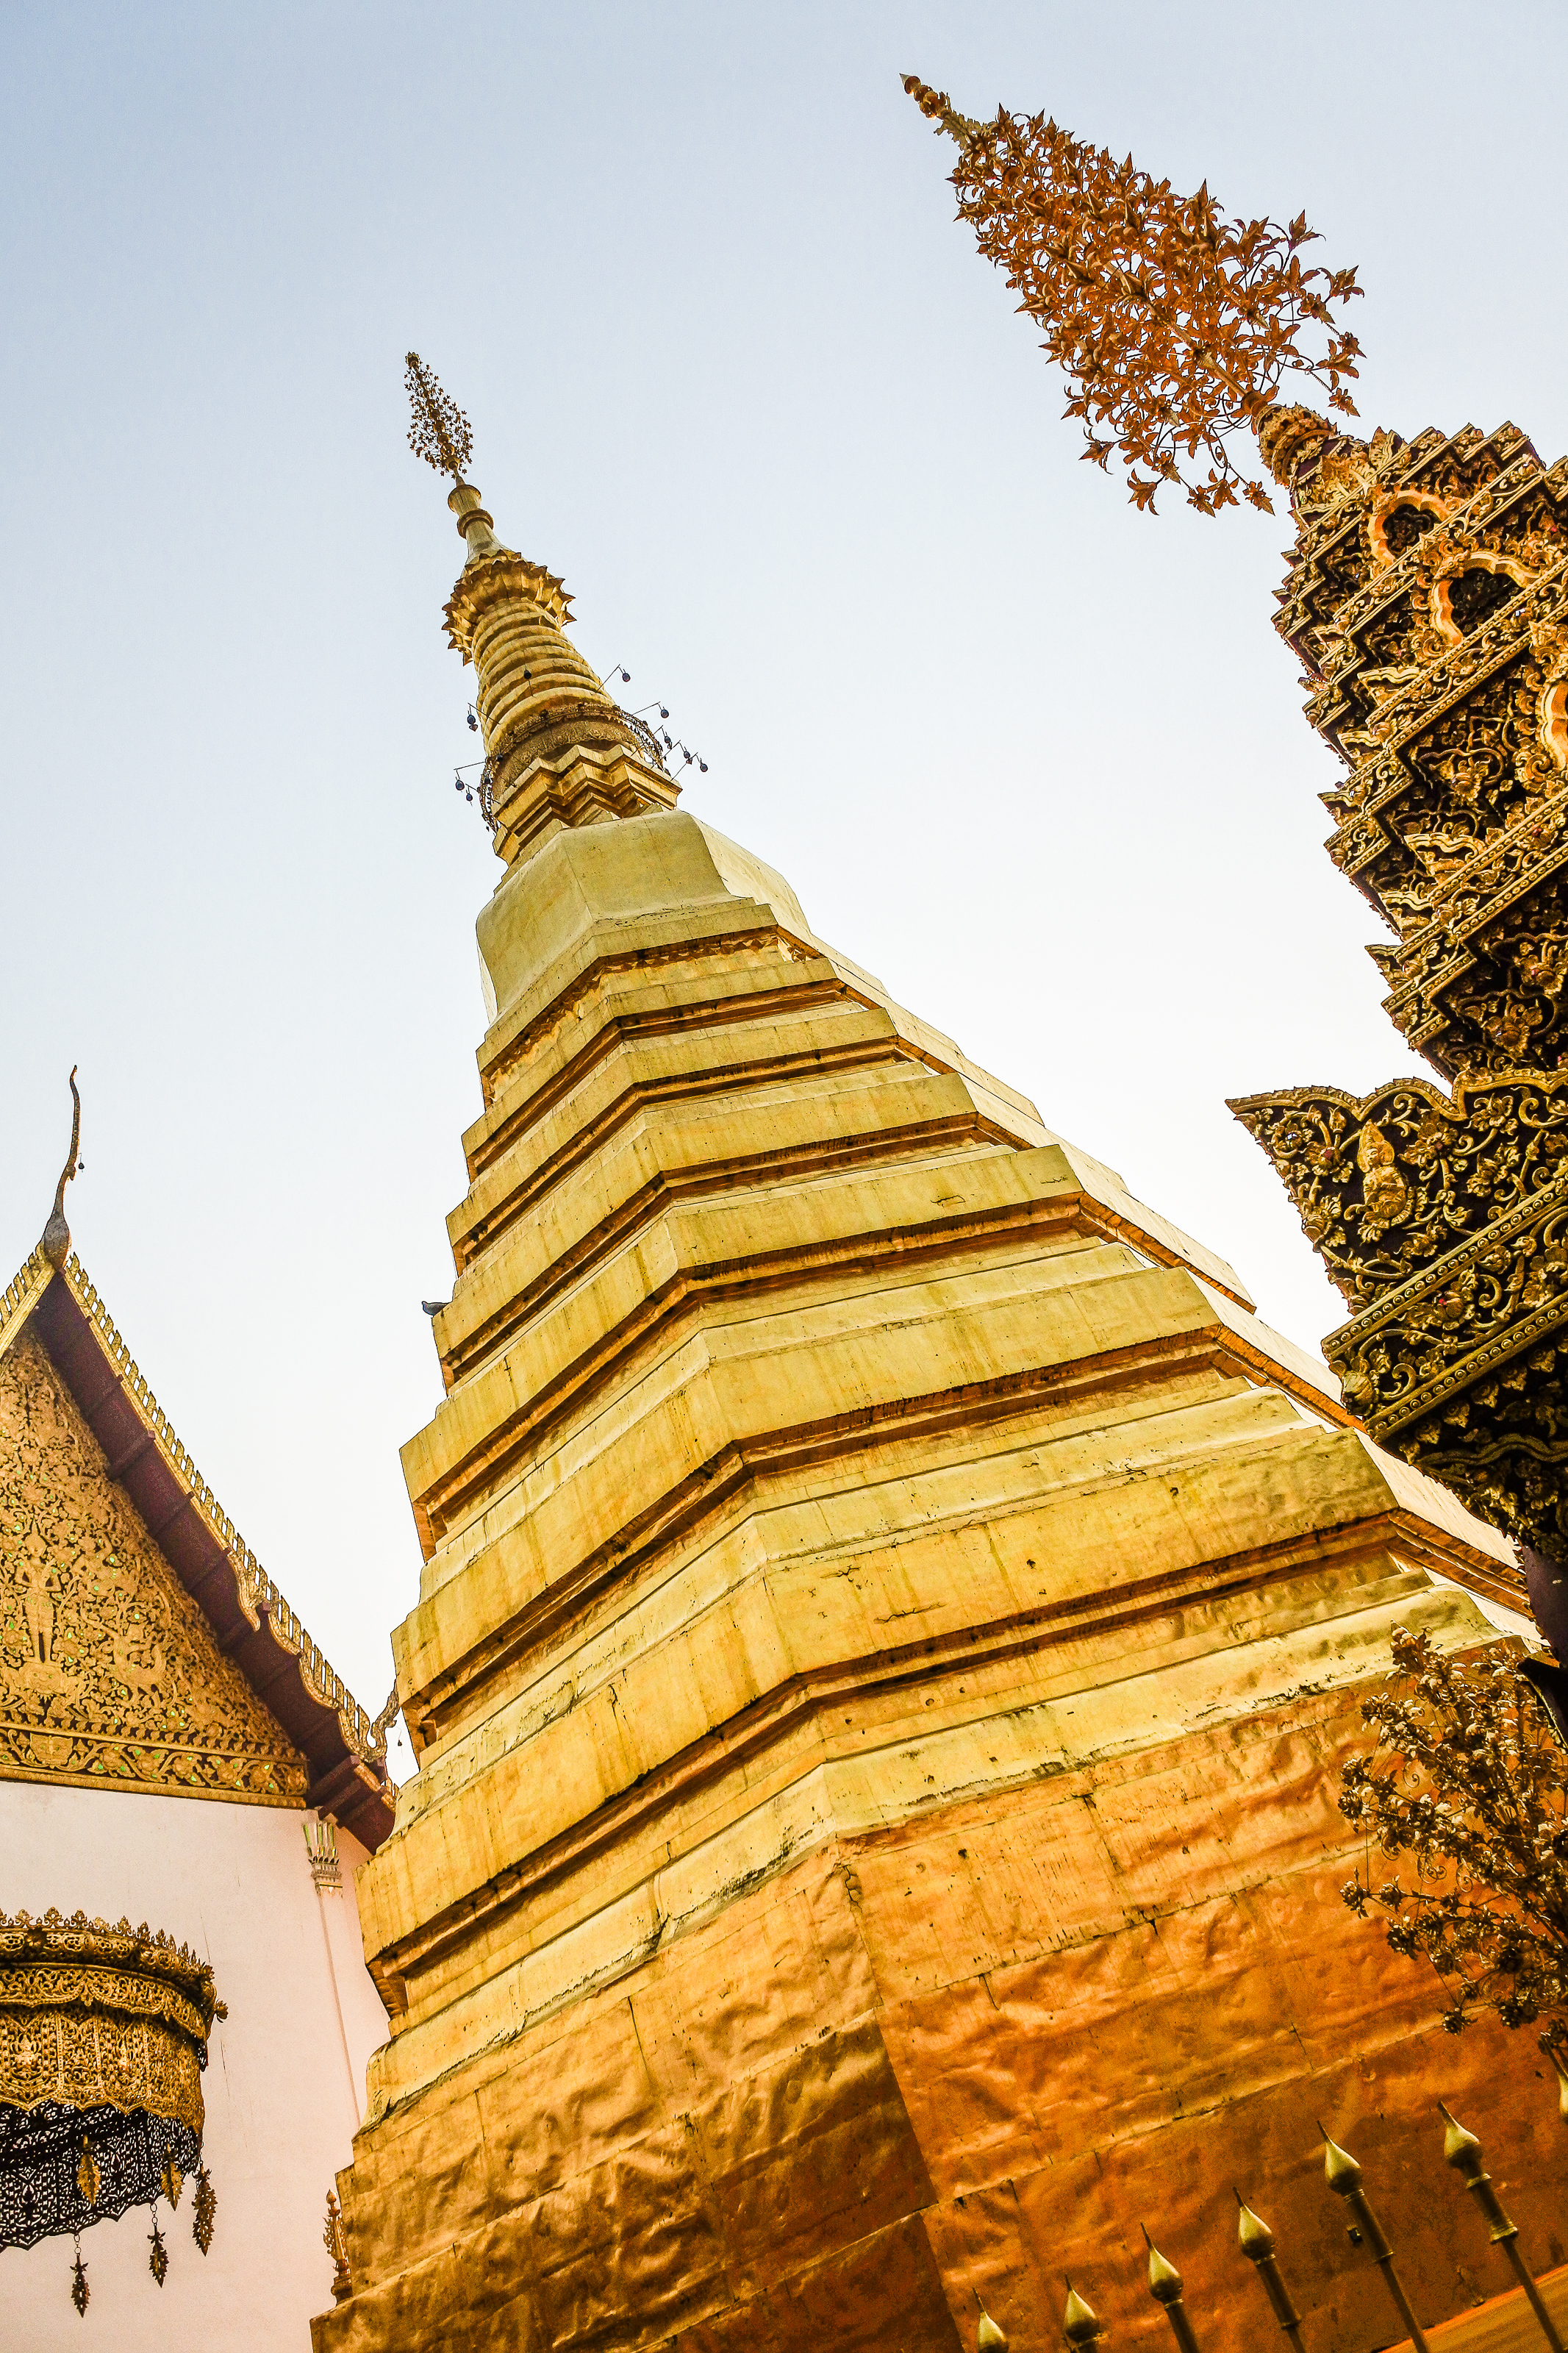
religious, hariphunchai, destination, tourism, northern, building, gold, tourist, amazing, beautiful, east, phra, province, buddha, thailand, golden, near, place, landmark, architecture, sky, roof, art, famous, old, asia, asian, statue, thai, wat, buddhism, ancient, stupa, religion, important, most, pagoda, lamphun, monastery, traditional, blue, background, culture, buddhist, temple, style, travel, worship, spire, place of worship, tower, historic site, tree, ancient history, facade, steeple